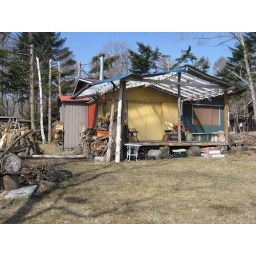
colorful home in the woods